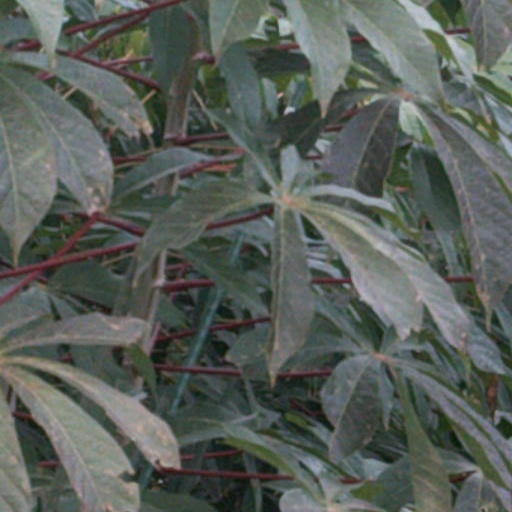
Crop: cassava